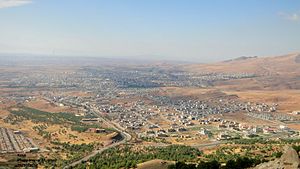
Koy Sanjaq
Koy Sanjaq er en irakisk by tæt på den iranske grænse, i provinsen Arbil. Byen har 19.878 indbyggere.